Raj Bahadur

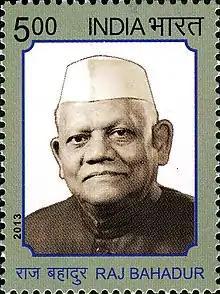
Raj Bahadur on a 2013 stamp of India

Babu Raj Bahadur (21 August 1912- 22 September 1990) was a leader of the Indian National Congress from Rajasthan. He served as cabinet minister for Ministry of Tourism, Ministry of Civil Aviation and Ministry of Communications in Government of India. He was India ambassador to Nepal from 1968 to 1971. He was elected to the Lok Sabha, lower house of the Parliament for three terms from Bharatpur, Rajasthan.